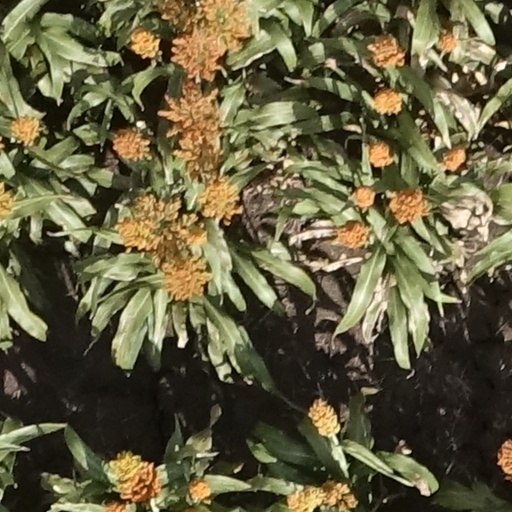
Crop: sorghum